JOB Collection

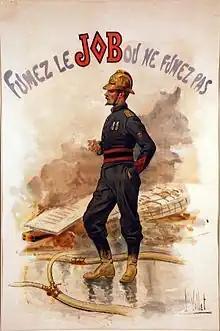
1900 Louis Vallet poster.

Thanks to Art Nouveau art magazines, fairs and, above all, the many poster competitions, the artists became better known and commissions were received. In 1896, for example, a major exhibition of French and foreign posters was held in Reims, attended by the leading illustrators of the day. The 202-page catalog announced "a description of the 1,690 most beautiful posters (...) and portraits of 48 of the leading artists". Indeed, Alphonse Mucha worked alongside the young Jane Atché, Firmin Bouisset and Henri de Toulouse-Lautrec. The latter's project was not retained, while Jane Atché's was taken over by the JOB company with a few modifications.